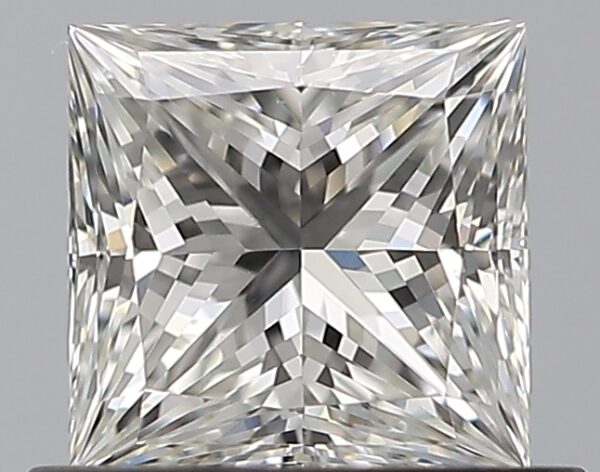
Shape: princess
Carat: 0.65
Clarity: VVS2
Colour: G
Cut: EX
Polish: EX
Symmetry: VG
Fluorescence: N
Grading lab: GIA
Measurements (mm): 4.85 x 4.79 x 3.47